American International Yellow Jackets men's ice hockey

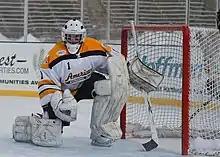
AIC playing an outdoor game at Pratt & Whitney Stadium at Rentschler Field in 2011

A new era at AIC began in 2016 with Eric Lang as the new head coach. After a poor but familiar first season, AIC posted its best record since 1993 with 15 wins, finishing 8th in Atlantic Hockey and winning its first conference tournament round in over a decade. The following year, AIC won its first-ever conference championship and, after winning its first conference tournament at the Division I level, made its first appearance in an NCAA Championship. As the lowest-seeded team, AIC played against #1 St. Cloud State and, despite being outshot 34-13 in the game, won the game 2-1. They would fall to Denver 3-0 in the next round of the tournament.